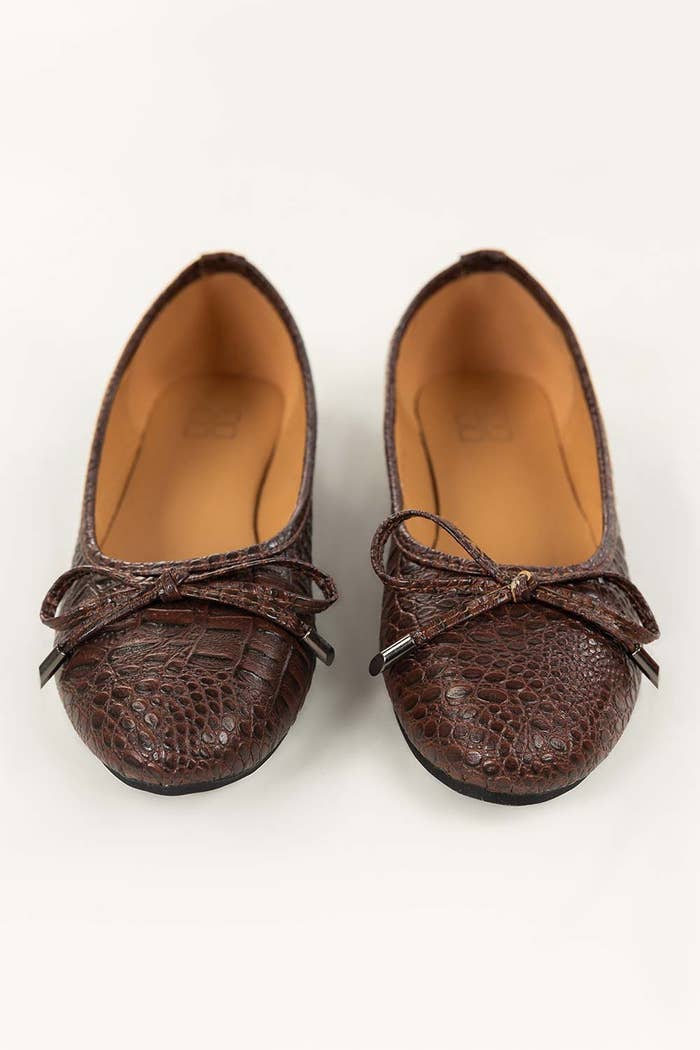
brown leather lucy flat